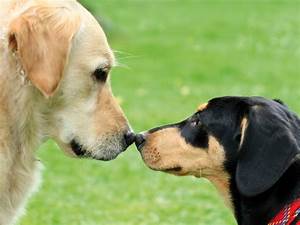
Label: dog